Henry Youngman (minister)

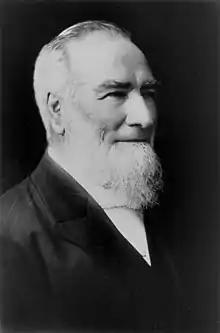
Reverend Henry Youngman

Henry Youngman (1848–1927) was a Methodist minister. He was President-General of the Methodist Church of Australasia and often described as "the Father of Methodism in Queensland".